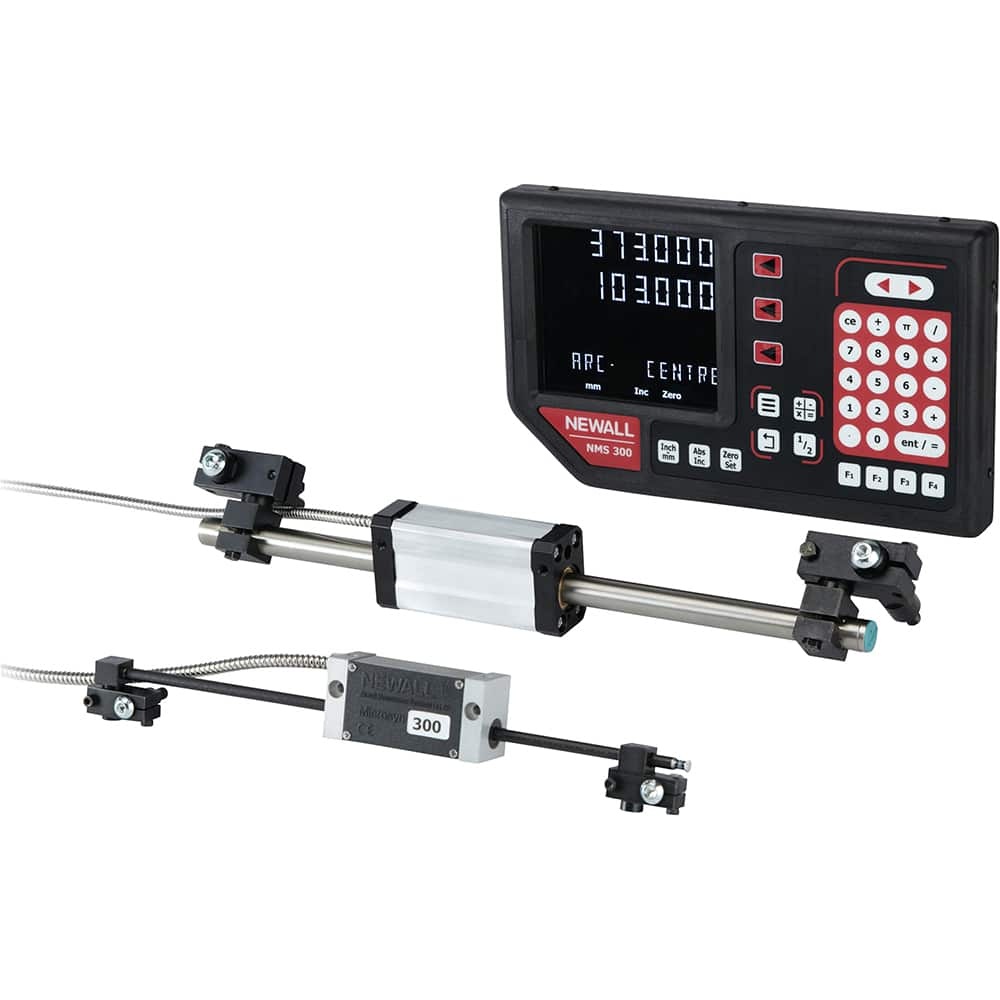
Lathes DRO System: 2 Axis, 6″ X-Axis Travel Calculator Function, Programmable Memory, 5  µm Resolution, Color LCD Display
Item #: 46773248 Brand: Newall Model #: N300640XXP1013 Product Specifications Machine Compatibility Lathes Calculator Function Yes Programmable Memory Yes X-axis Travel 6 in Z-axis Travel 40 in Tool Offsets 50 Scale Type Inductive Accuracy (micrometer) ?10 Accuracy (Decimal Inch) 0.0004 Display Type Color LCD Resolution (Decimal Inch) 0.000200 Resolution (micrometer) 5.00 Color Display Yes Includes NMS300 DRO; Mounting Arm; Spherosyn 300 Encoder Assemblies; Brackets for Scales; Mounting Hardware; Reader Head Mounting Brackets Display Size (Decimal Inch) 10.6300 Number Of Axes 2 X Axis Travel Length (Decimal Inch) 6 Z Axis Travel Length (Decimal Inch) 40
Brand: Newall
Category: Hardware > Tools > Measuring Tools & Sensors > Measuring Scales > Mechanical Scales